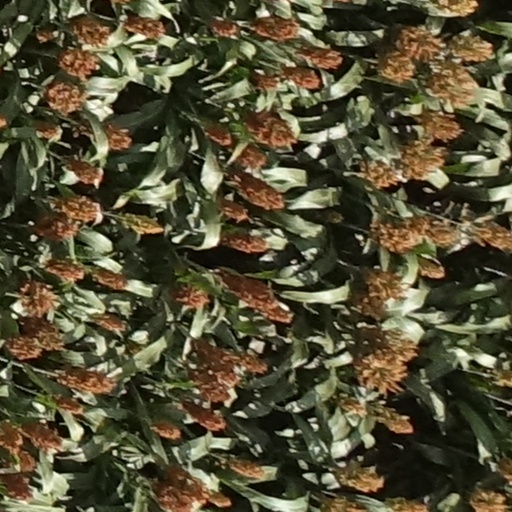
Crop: sorghum